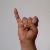
The image shows a hand gesture representing the letter 'I' in Indian Sign Language.